Tunisian campaign

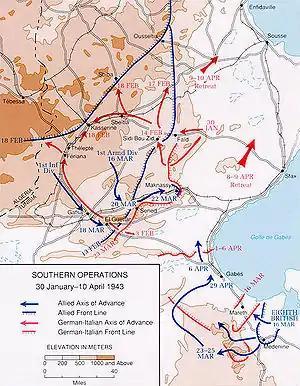
8th Army operations, 30 January to 10 April 1943

The northern attack did not take place because torrential rain had slowed the build-up. In the south 11th Brigade were halted by stiff resistance at Medjez. Blade Force passed through Sidi Nsir to reach the Chouigui Pass, north of Tebourba part of B Squadron Stuart's from Blade Force infiltrated behind Axis lines to the newly activated airbase at Djedeida in the afternoon and destroyed more than 20 Axis planes but lacking infantry support, withdrew to Chouigui. The understrength tank Squadrons and three M3 GMC French 75s were to hold the pass. A mixed unit of Panzer III and Panzer IVs and a small Italian scouting Force, around 15 tanks all told. Frontal attacks by the GMCs and Stuarts were ineffective losing 12 tanks, but allowed a rear attack by B Squadron firing into the weaker rear armour of the German tanks. The German commander, believing he had encountered a much stronger force, retreated. Blade Force's attack caught Nehring by surprise and he decided to withdraw from Medjez and strengthen Djedeida, only from Tunis. The 36th Brigade's delayed attack began on 26 November but they were ambushed with the leading battalion taking 149 casualties. Further attacks were driven back from cleverly planned interlocking defences.